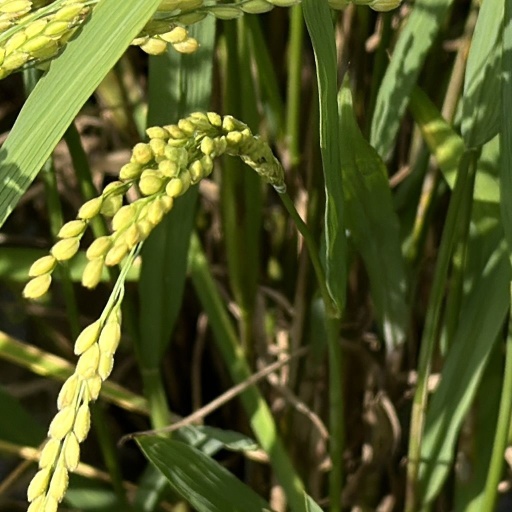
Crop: rice